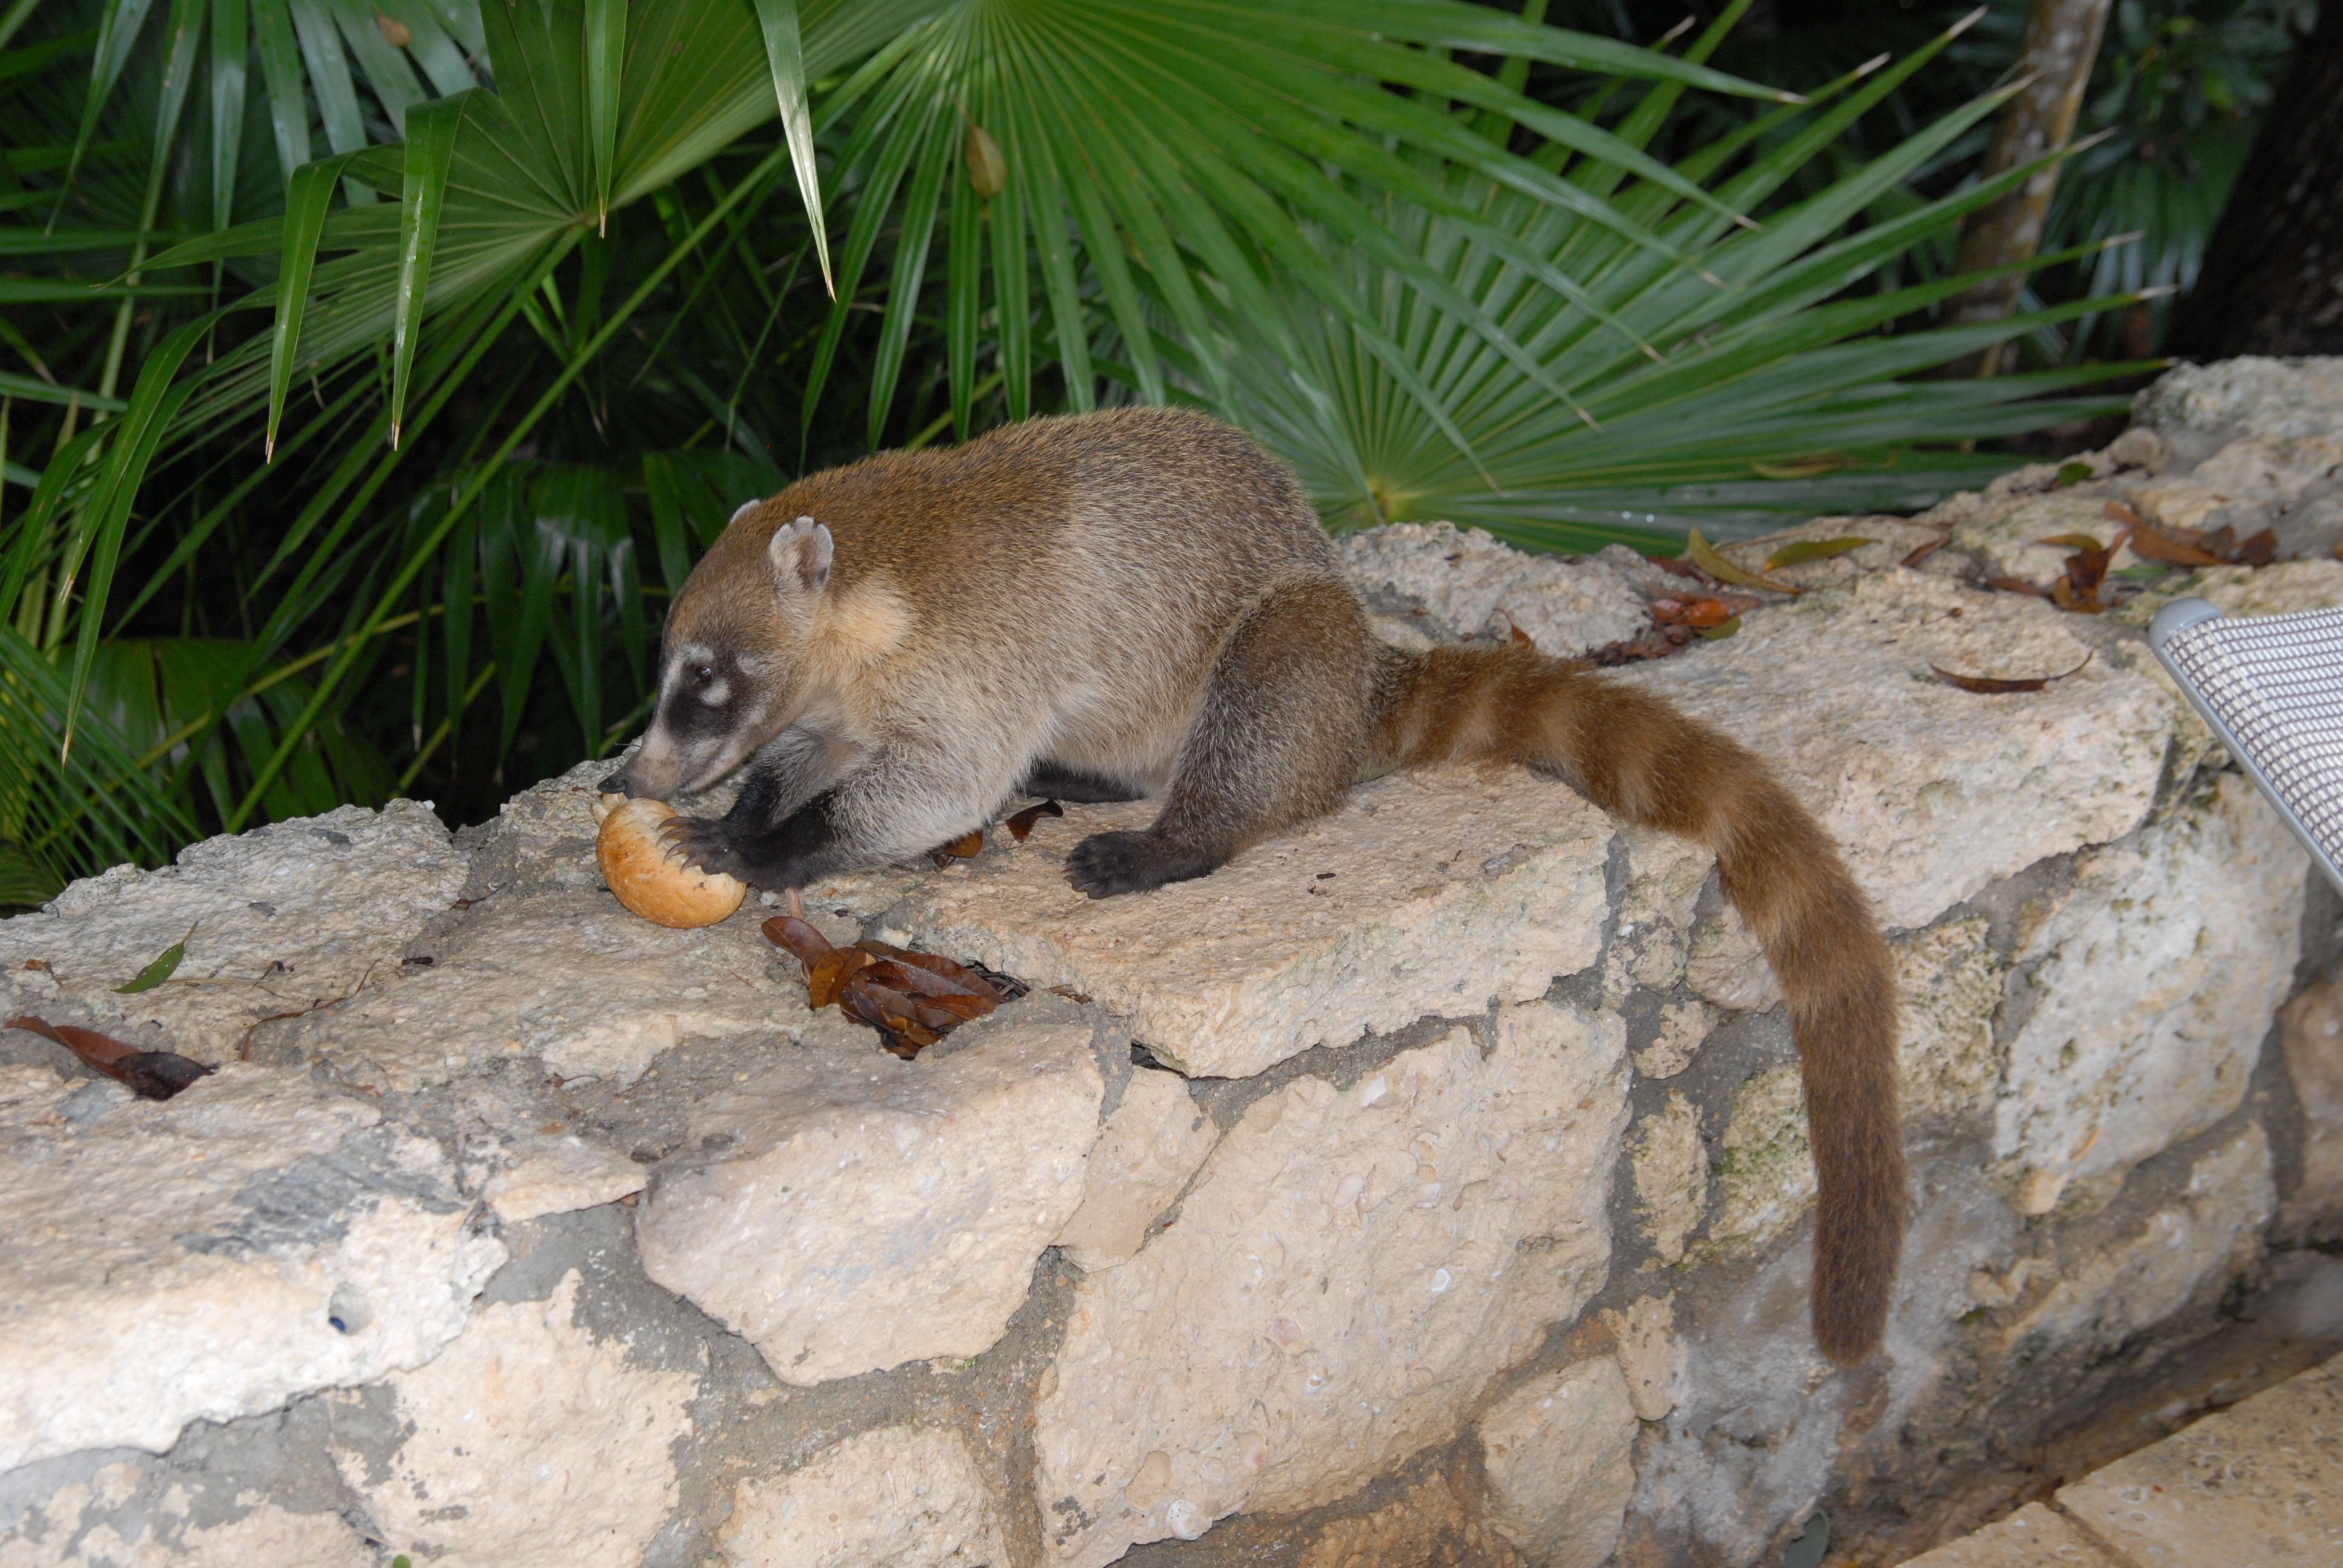
water, sun, warm, palm tree, summer, travel, wildlife, zoo, paradise, tropical, holiday, mammal, rest, squirrel, heat, fauna, sunny, mexico, vertebrate, caribbean, exotic, otter, palm trees, tropics, cancun, old world monkey, dream holiday, holiday paradise